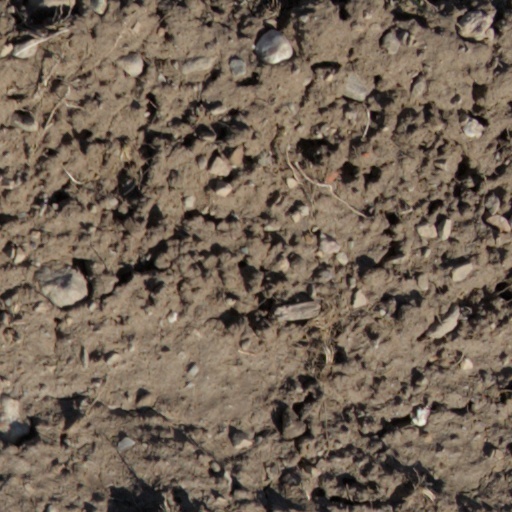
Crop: wheat